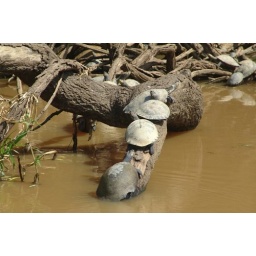
Some river turtles in the Pampas, Bolivia.